Tivoli Theatre, Aberdeen

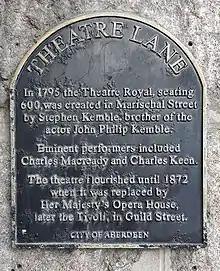
A plaque on Regent Quay in Aberdeen commemorating the Theatre Royal in Marischal Street, which was the forerunner of the Tivoli Theatre.

""In 1795 the Theatre Royal, seating 600, was created in Marischal Street by Stephen Kemble, brother of the actor John Philip Kemble. Eminent performers included Charles Macready and Charles Keen. The theatre flourished until 1872 when it was replaced by Her Majesty's Opera House, later the Tivoli, in Guild Street.""